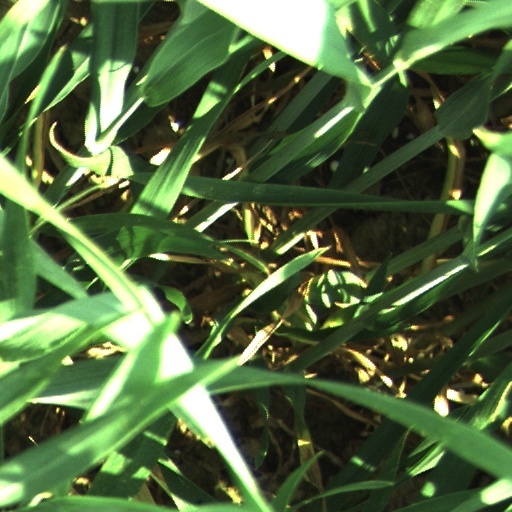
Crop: wheat